Nursing assessment

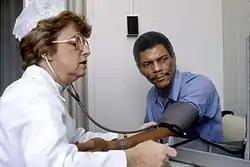
Assessing blood pressure

A nursing assessment includes a physical examination: the observation or measurement of signs, which can be observed or measured, or symptoms such as nausea or vertigo, which can be felt by the patient.